Donald Guthrie (physician)

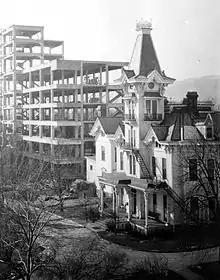
Robert Packer Hospital Reconstruction

One of Guthrie's first acts at the small hospital was to appoint an associate and an x-ray technician, to join an intern already on staff. He established the Ear, Eye Nose and Throat department in 1912, followed in 1913 by the Pathological department, and later the Urological and Medical departments. For the first few years Guthrie was also responsible for all of the non-medical activities of the hospital, including collecting money, paying wages, and ordering food. In 1912 Howard E. Bishop was appointed as hospital Superintendent, relieving Guthrie of those duties.